Describe the emotion expressed in this image:  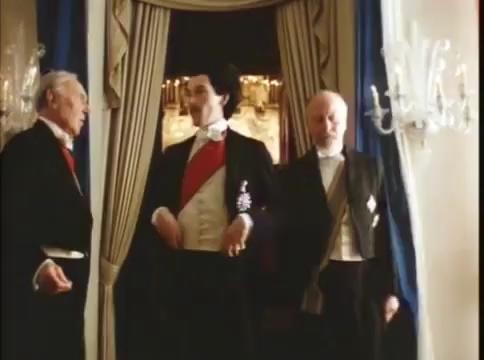
This person displays Suffering, valence and arousal with low intensity.